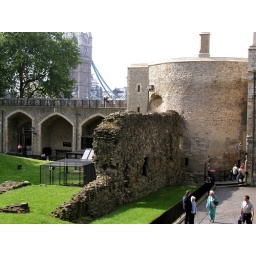
The sign in the next image is just to the left of the central dark opening in the wall